Los Alamos Ranch House

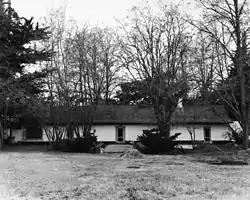
1968 Park Service photo

The Los Alamos Ranch House is a historic adobe house near Los Alamos in northern Santa Barbara County, California. The house, the centerpiece of Rancho Los Alamos, was built about 1840, and is one of the best-preserved examples of domestic architecture from California's Mexican period. The building was designated a National Historic Landmark in 1970.